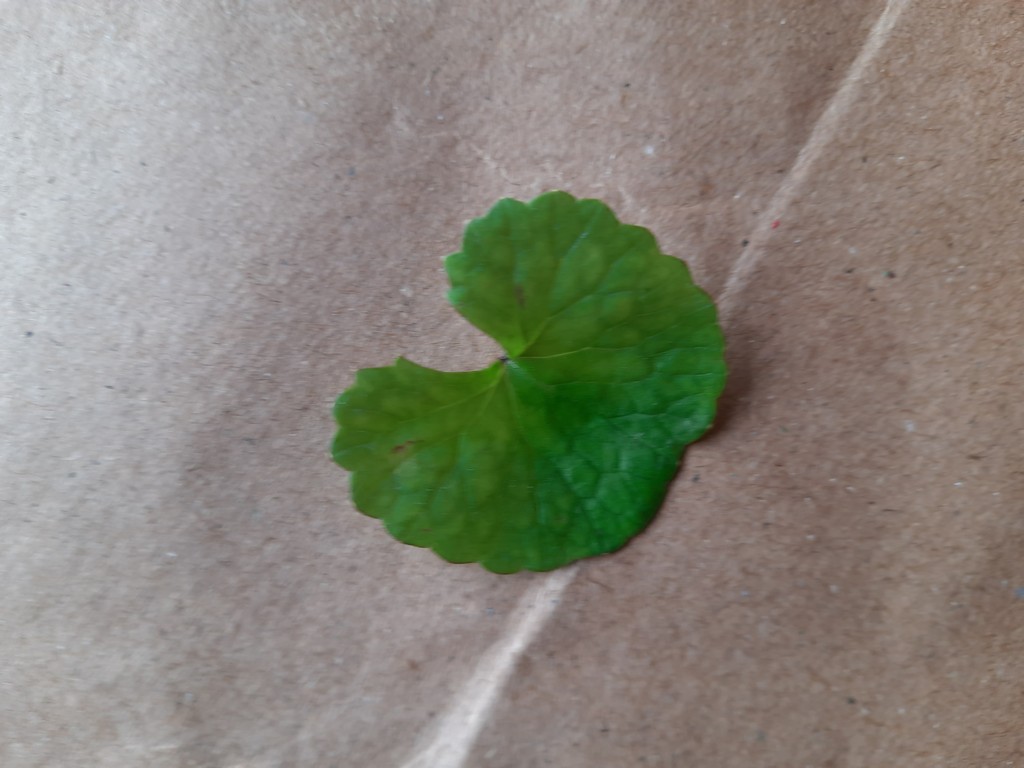
Label: Healthy